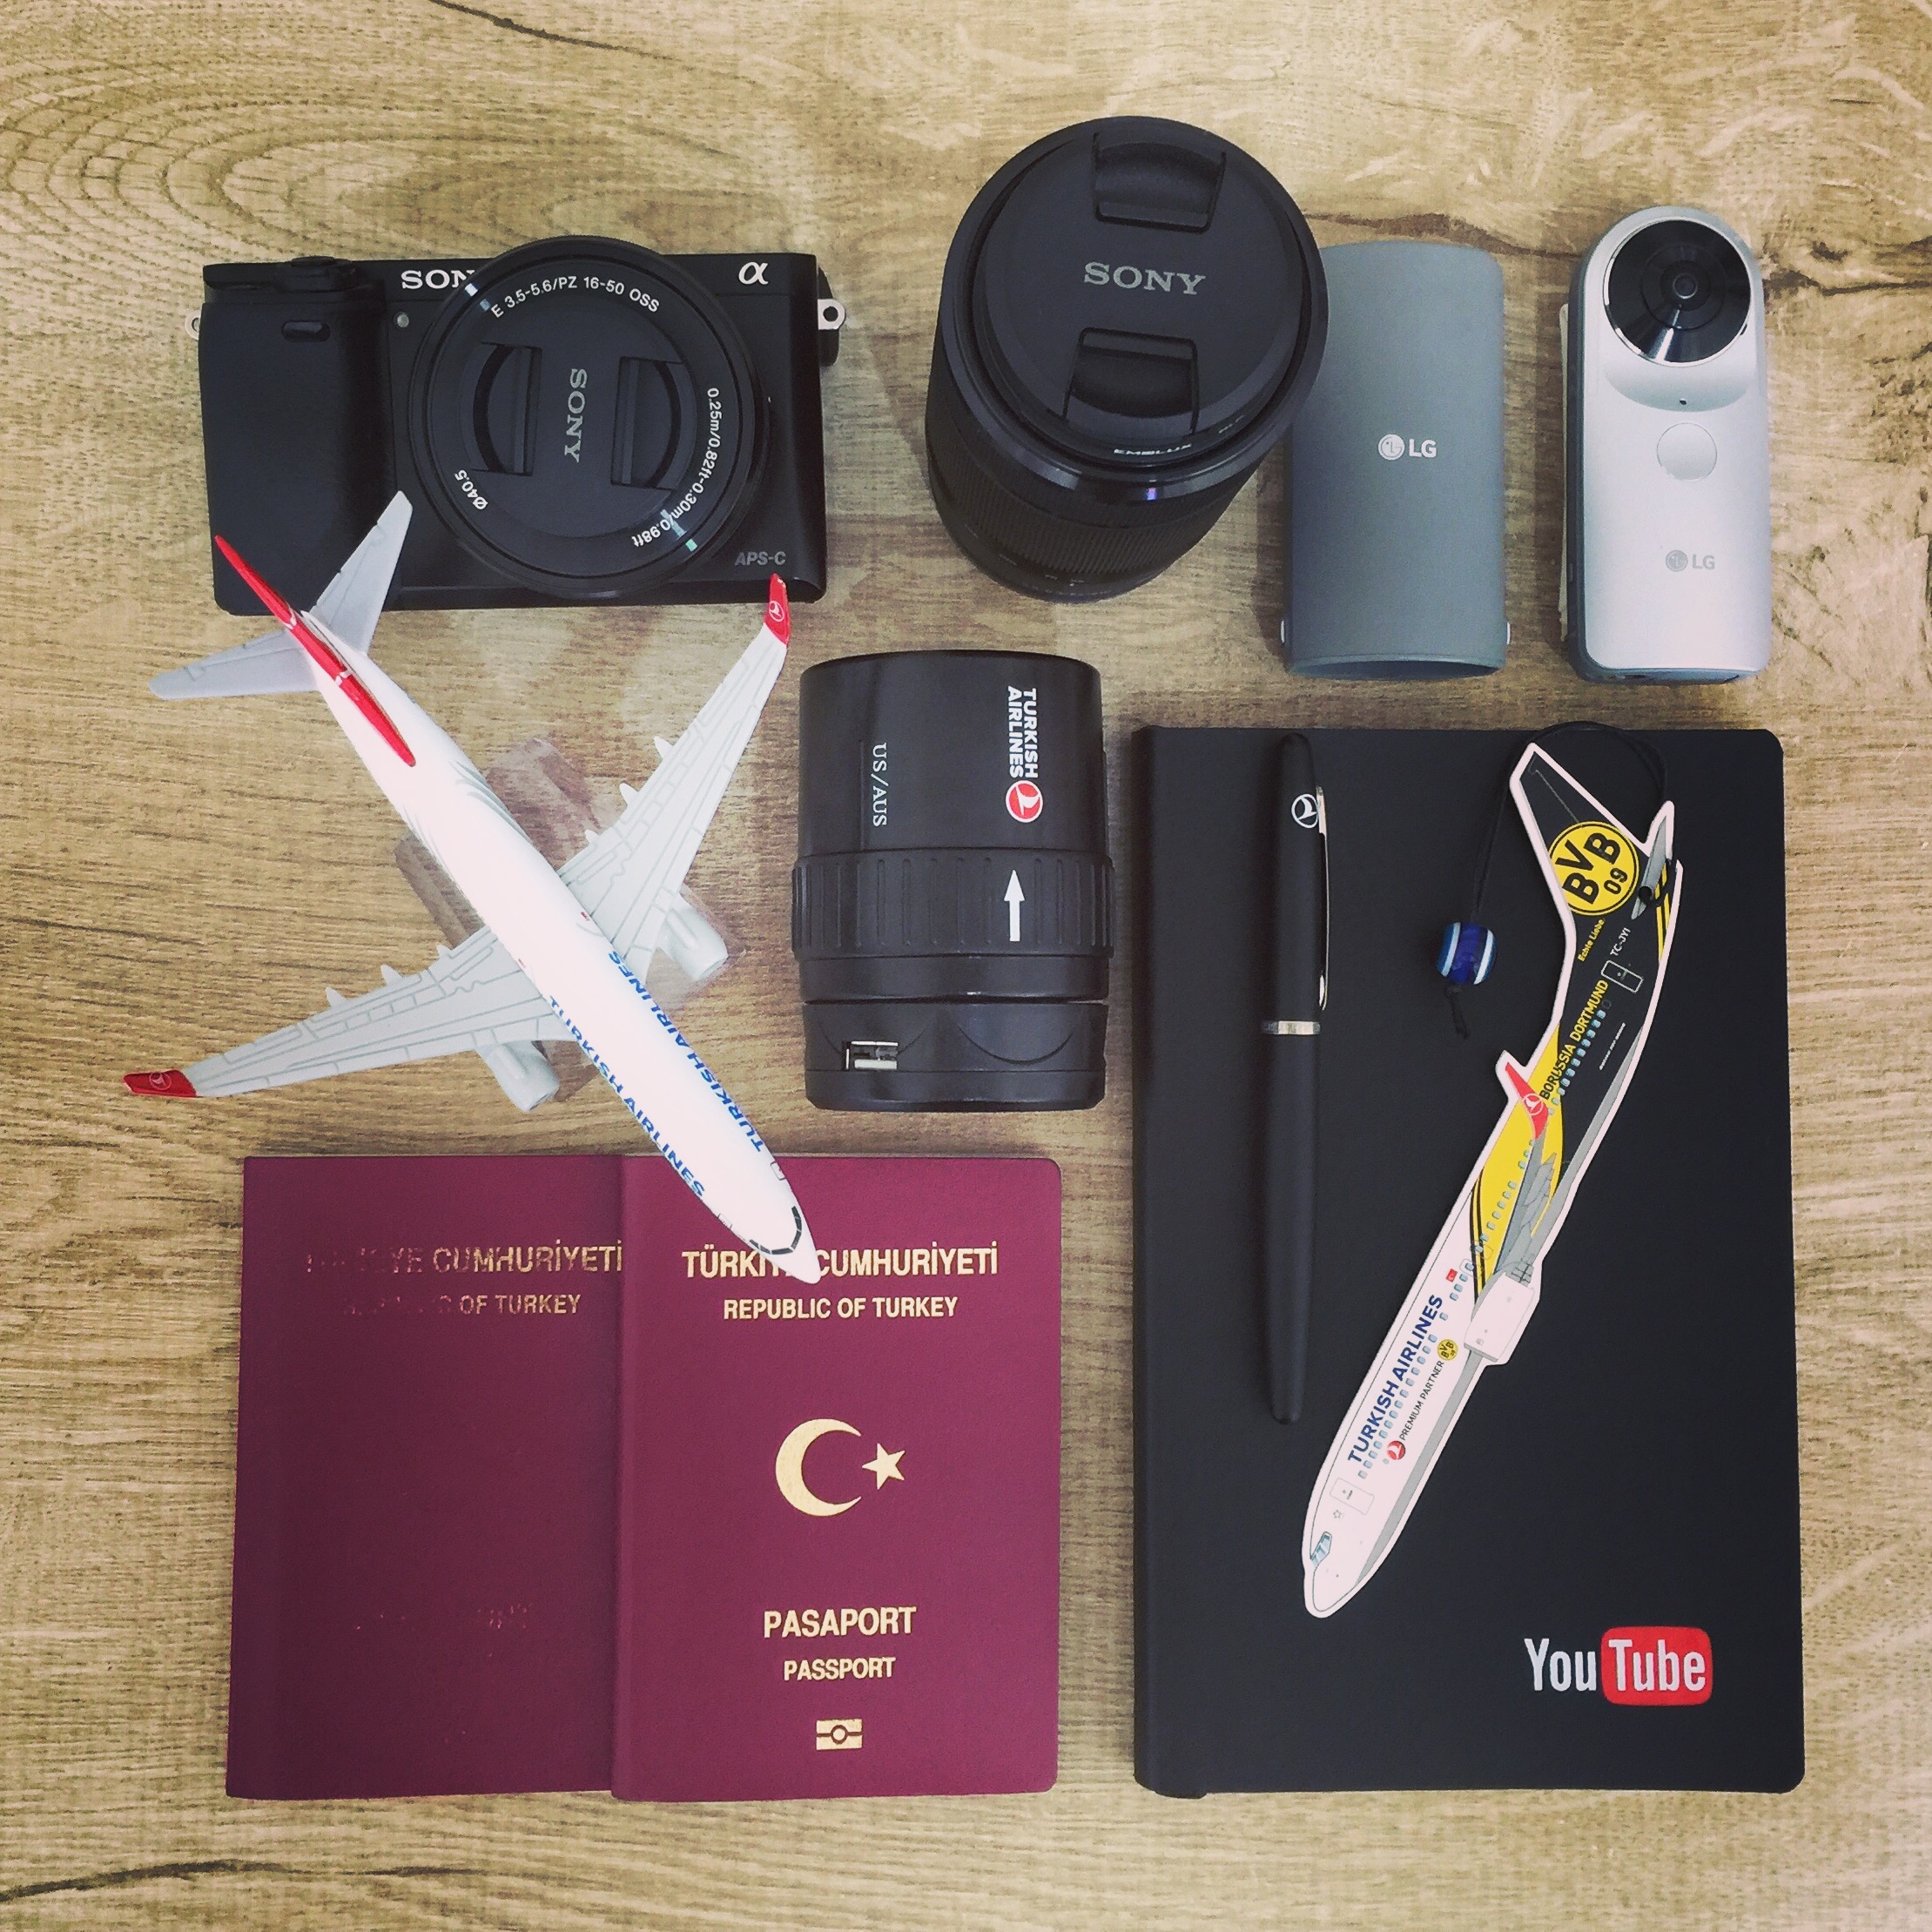
desk, notebook, smartphone, work, technology, camera, photography, retro, pen, travel, airplane, internet, business, sticker, brand, tour, display, cellphone, contemporary, camera lens, gadgets, passport, data, destinations, portable, camera equipment, equipments